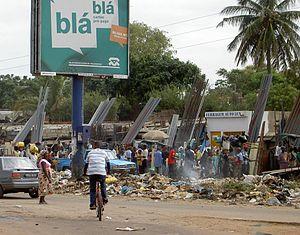
Le Mozambique est un pays multilingue. Un certain nombre de langues bantoues sont indigènes au Mozambique. Le portugais, hérité de la période coloniale, est la langue officielle ; le Mozambique est un membre à part entière de la communauté des pays de langue portugaise. Ethnologue énumère 43 langues parlées dans le pays. Selon le recensement général de population et d'habitat de 2007 de l'Institut national de la statistique du Mozambique, le portugais est la langue la plus parlée au Mozambique : 50,4 % de la population nationale sont à l'aise avec la langue. D'autres langues sont parlées, comme le swahili, le makua, le shena, le ndau et le tsonga. Sont compris également dans les langues indigènes du Mozambique le lomwe, le makonde, le chopi, le chuwabu, le ronga, le kimwani, le zoulou, et le tswa.